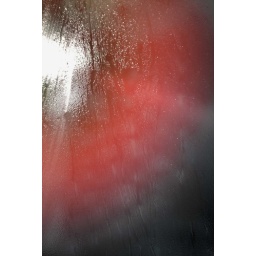
steam on a mirror, with a piece of red tissue paper over the flash to give it a glow